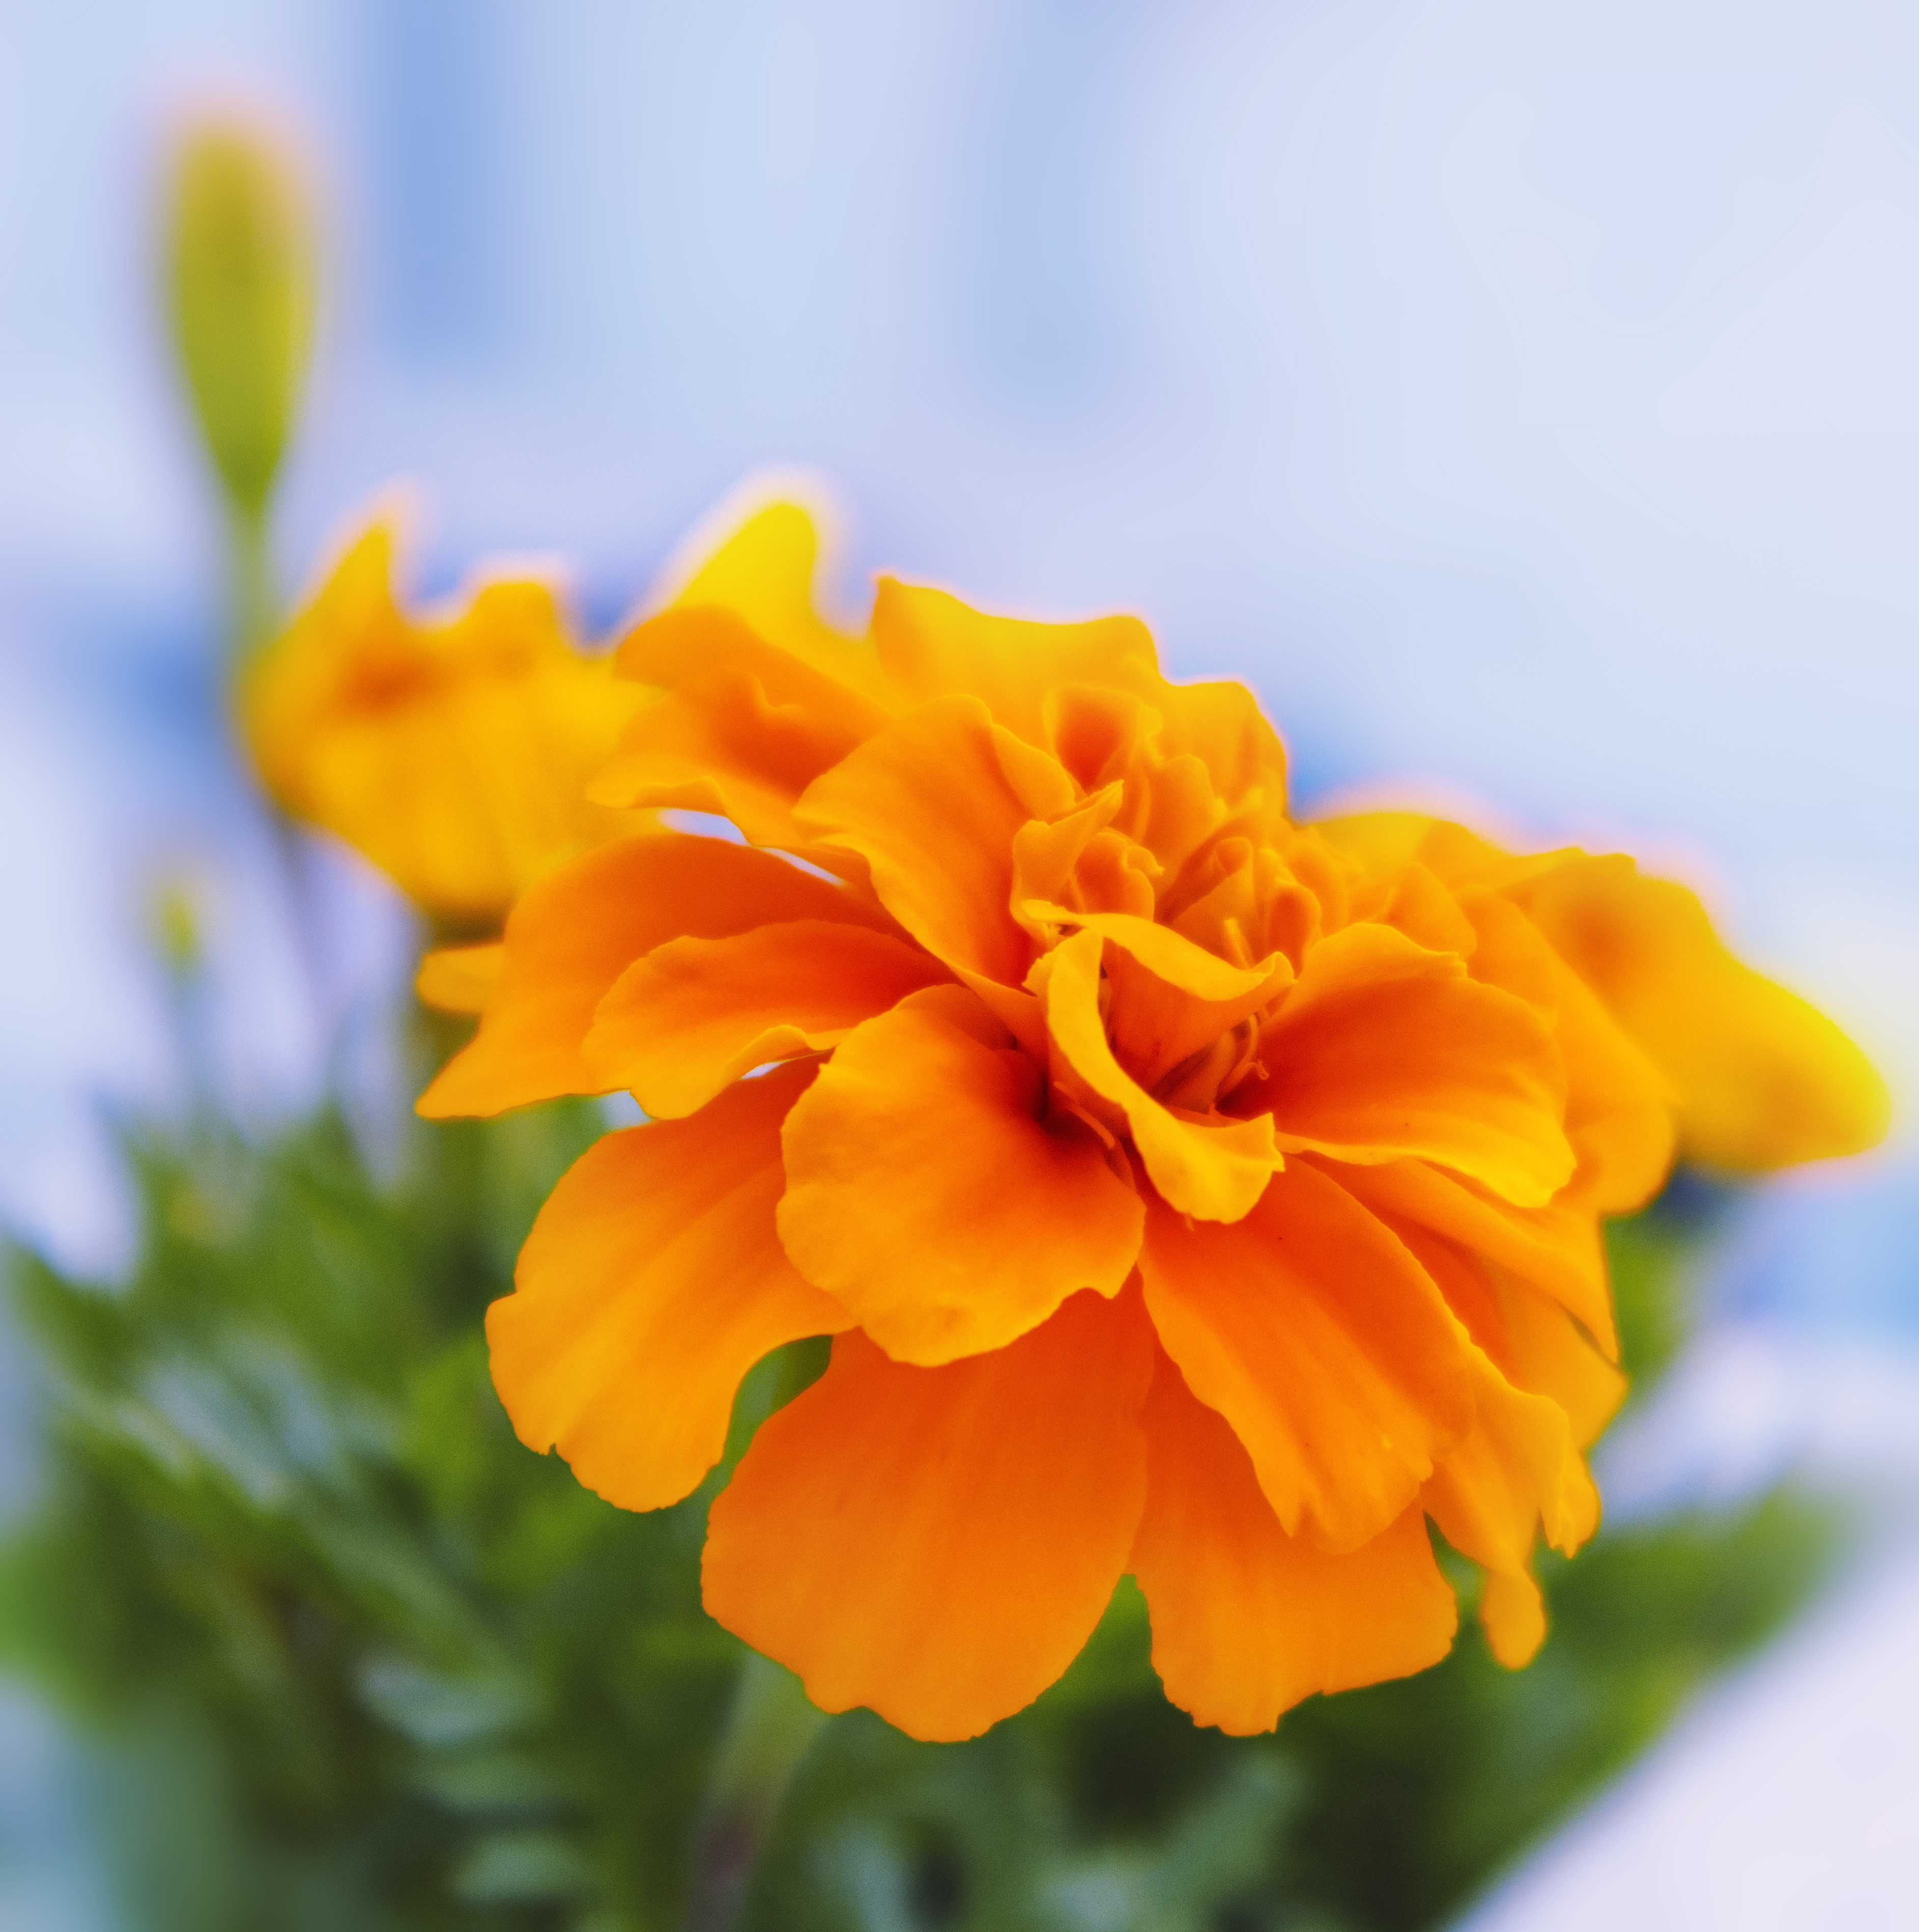
tagetes, flower, plant, petal, annual plant, flowering plant, tagetes patula, peach, pollen, macro photography, herbaceous plant, wildflower, daisy family, sky, plant stem, landscape, Begonia family